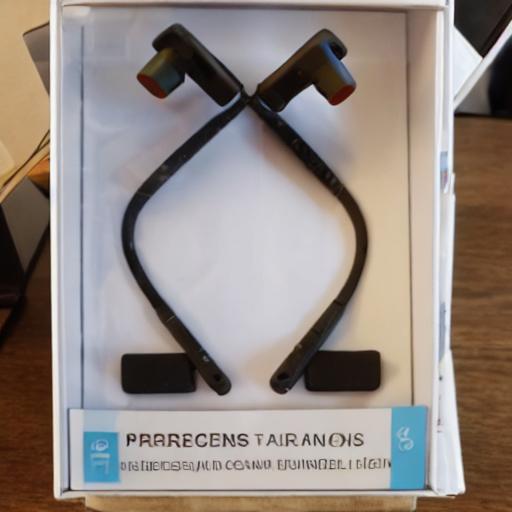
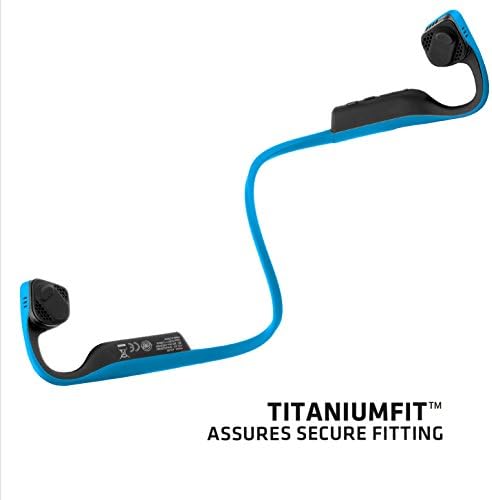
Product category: headphones
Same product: no